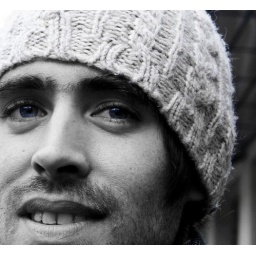
avec des beaux yeux ....with lovely blue eyes ...My first chap in a hat and number 4 in the series.